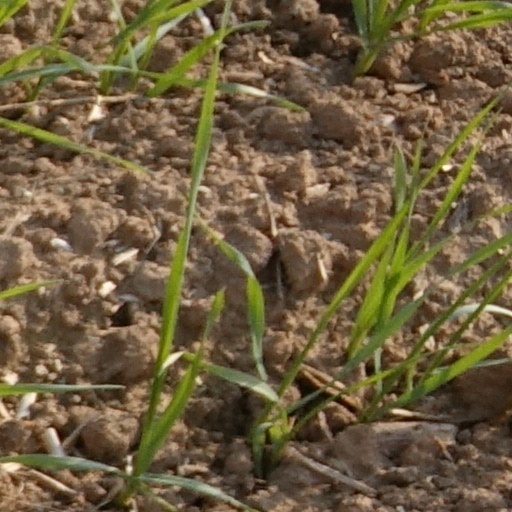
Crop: wheat